Culp Special

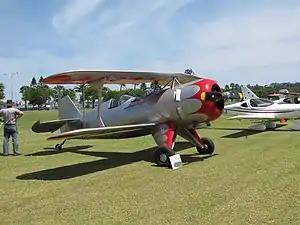

The Culp Special is an American aerobatic homebuilt aircraft designed and produced by Culp's Specialties of Shreveport, Louisiana. The aircraft is supplied as a kit or in the form of plans for amateur construction.